R. A. Chandrasena

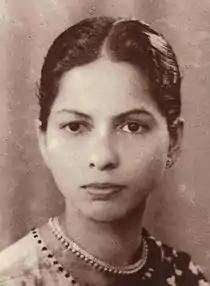
1946-Sriyani Chandrasena

In 1943, Chandrasena met a young talented singer, named Mohoppu Arachchige Shriyaawathie Perera, who was later known as Sriyani Chandrasena, at an audition programme that was conducted at Radio Ceylon. They got married on 26 July 1946. Sriyani had a brief career as a singer, but largely, she became the devoted lifetime supporting partner for Chandrasena in all his musical creations and events throughout. They had three children: Thilangani, Lalith and Darshani.